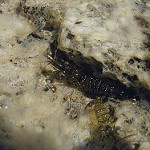
Label: sea